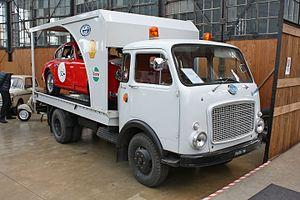
L'OM Leoncino est un camion de moyen tonnage fabriqué entre 1950 et 1972 par le constructeur italien OM de Brescia. Il remplace l'ancien OM Loc avec sa cabine à capot très long et rond, datant de 1940.
Les camions OM Série "zoologique" est une gamme de camions de faible et moyen tonnage fabriquée entre 1950 et 1972 par le constructeur italien OM de Brescia, filiale du géant Fiat V.I..